Princes Gardens, Aldershot

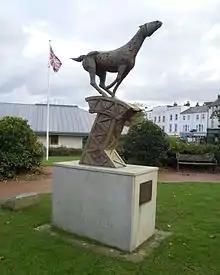
Charging Horse sculpture in Princes Gardens

The park is on the site of the former Royal Engineers Yard where a small party of NCOs and men of the Royal Engineers arrived in November 1853 making them the first soldiers to arrive in Aldershot, a fact commemorated on a modest plaque in the ground behind the sculpture of the horse and Bailey bridge. These engineers were responsible for surveying and making the preliminary arrangements for Aldershot Camp. At this time the area was heathland with the only building in sight being the Union Poor House, the former home of the Tichborne family. As the Camp was established and grew, the Royal Engineers expanded their initial small collection of huts and this area became the Royal Engineers Yard. It continued to be used for this purpose until 1929 when the military huts were demolished.